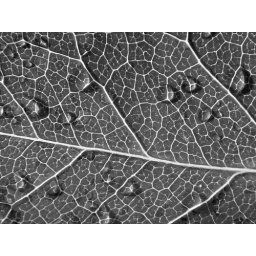
Leaves in black and white - Run